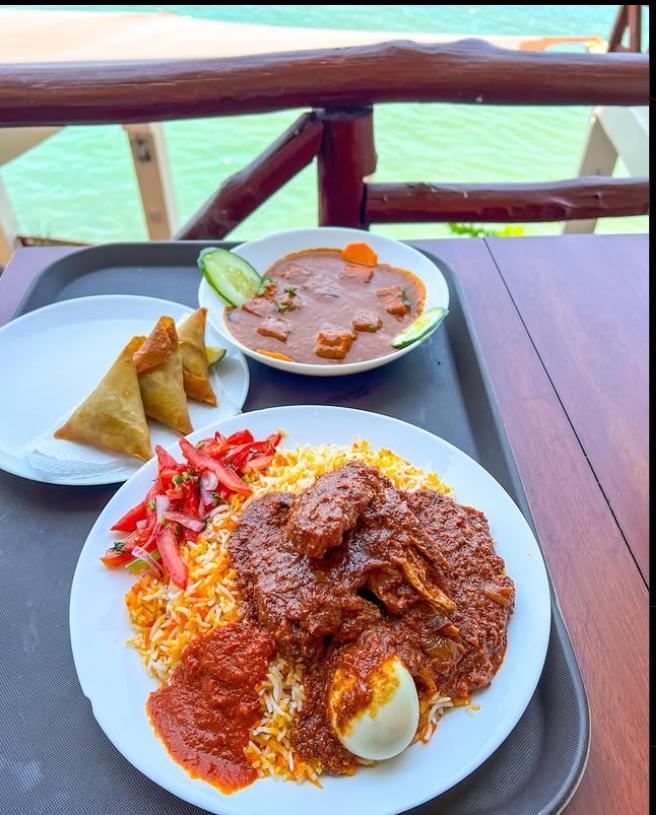
Ndani ya mkahawa huu uliopo ufueni wa bahari umeandaliwa chakula cha wali wa biriani, rojo la nyama, mayai ya kuchemsha na kachumbari na ikiwemo sambusa kwenye sahani tofauti na mchuzi kwenye meza ya mbao.